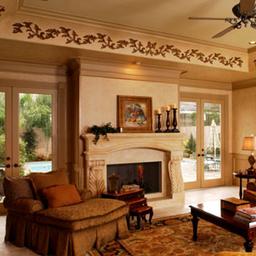
Room type: livingroom